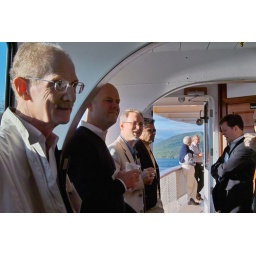
SPP2.5 6C+9M auto white balance, filtered in Neat Image